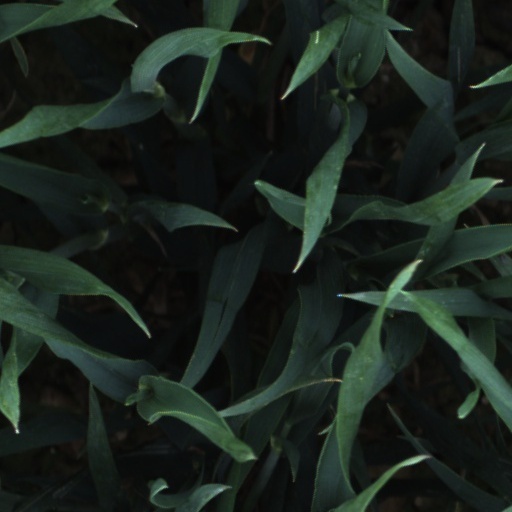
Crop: wheat